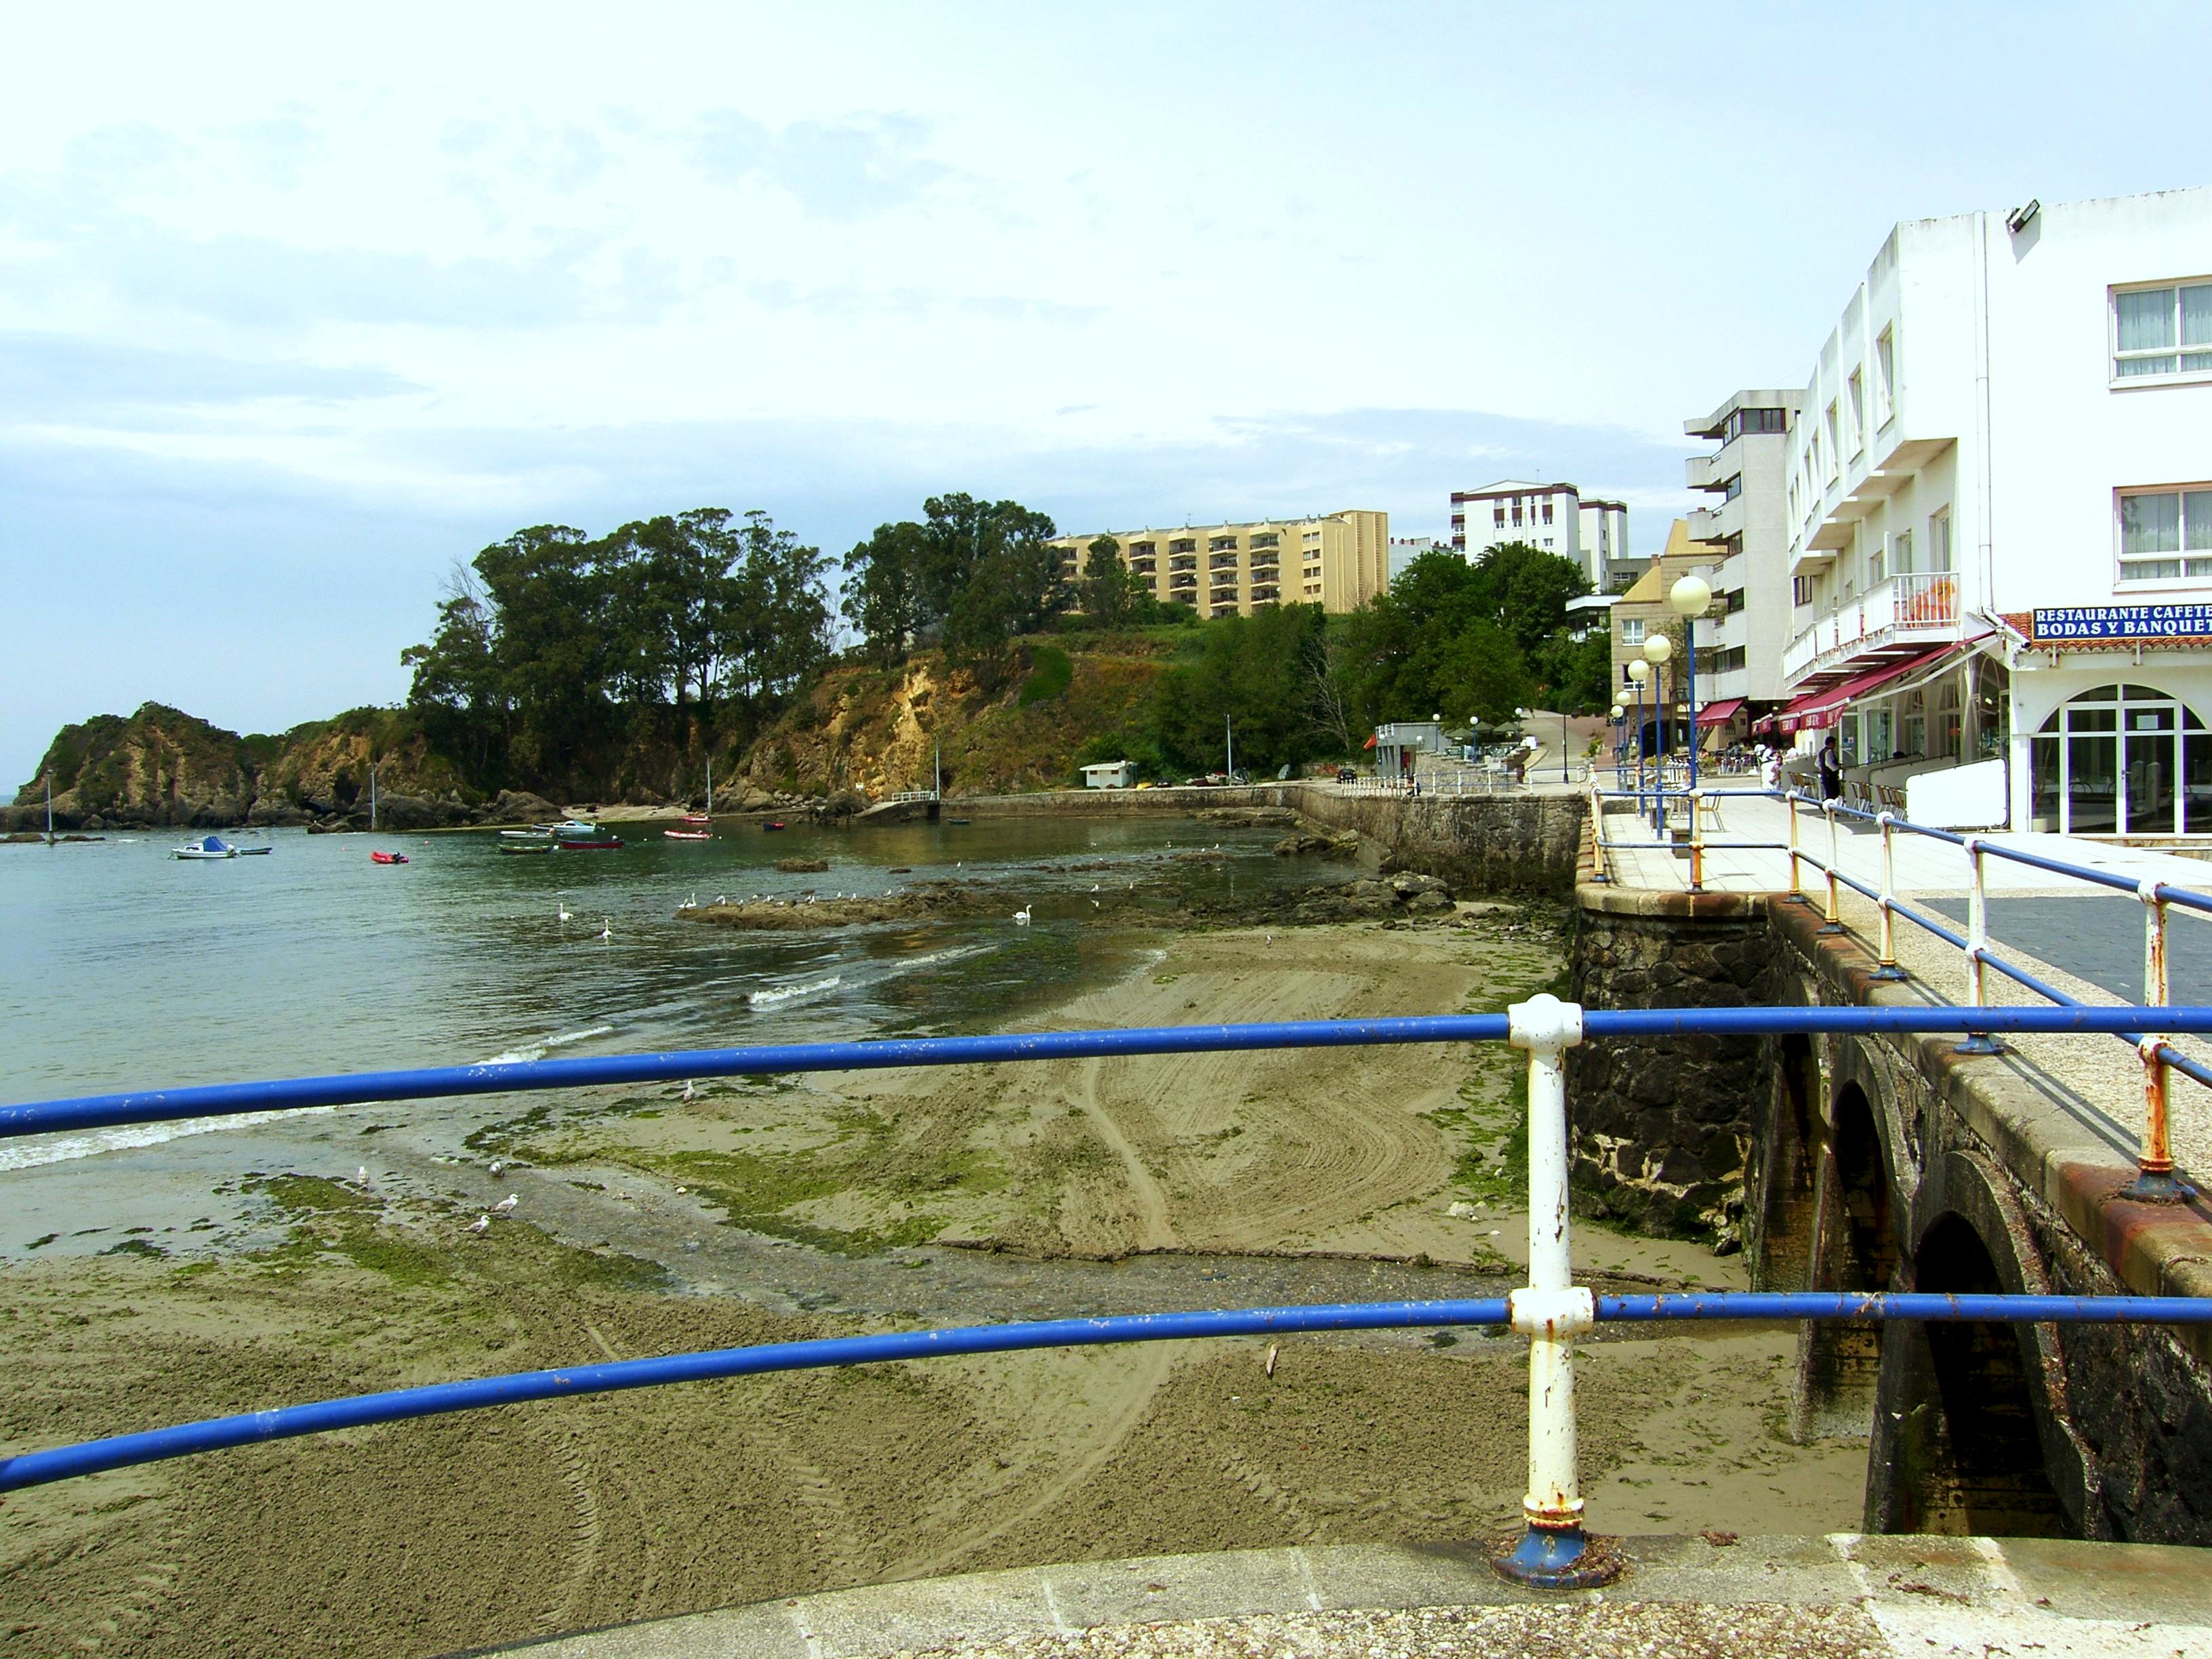
beach, landscape, sea, coast, water, canal, walkway, vacation, swimming pool, waterway, la, ggl1, coru agaliciaspainscenery